Kay Huste

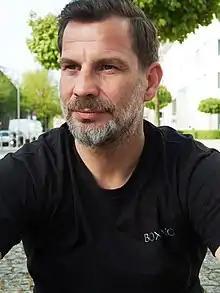
Kay Huste

Kay Huste (born 8 November 1974) is a German former boxer. He competed in the men's light welterweight event at the 2000 Summer Olympics.